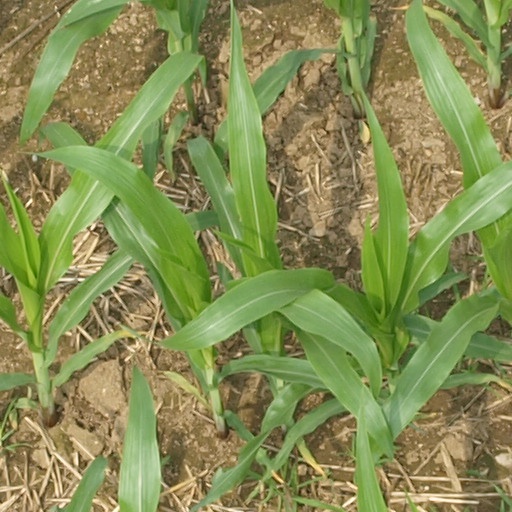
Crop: maize; corn